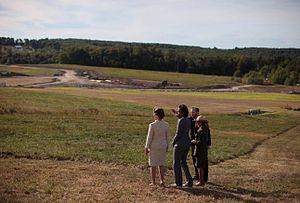
Le 11 septembre 2001, le vol 93 d'United Airlines, effectué sur un Boeing 757-200, est détourné par quatre terroristes d'Al-Qaïda et s'écrase au sol en Pennsylvanie après que les passagers, informés des attaques du World Trade Center et du Pentagone, ont tenté d'en reprendre les commandes. Cette révolte force les terroristes à s'écraser prématurément, tuant les 44 personnes à bord.